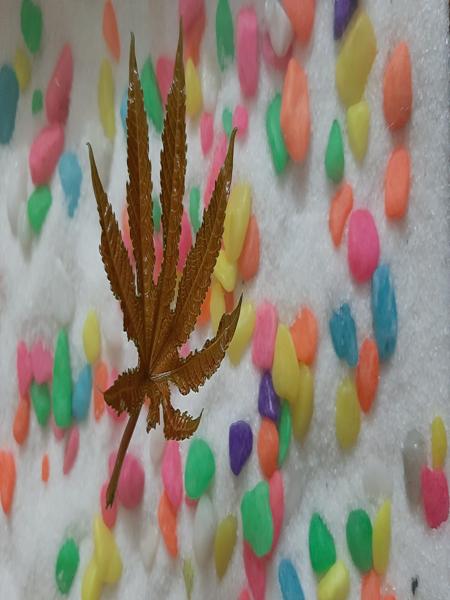
Plant: Castor